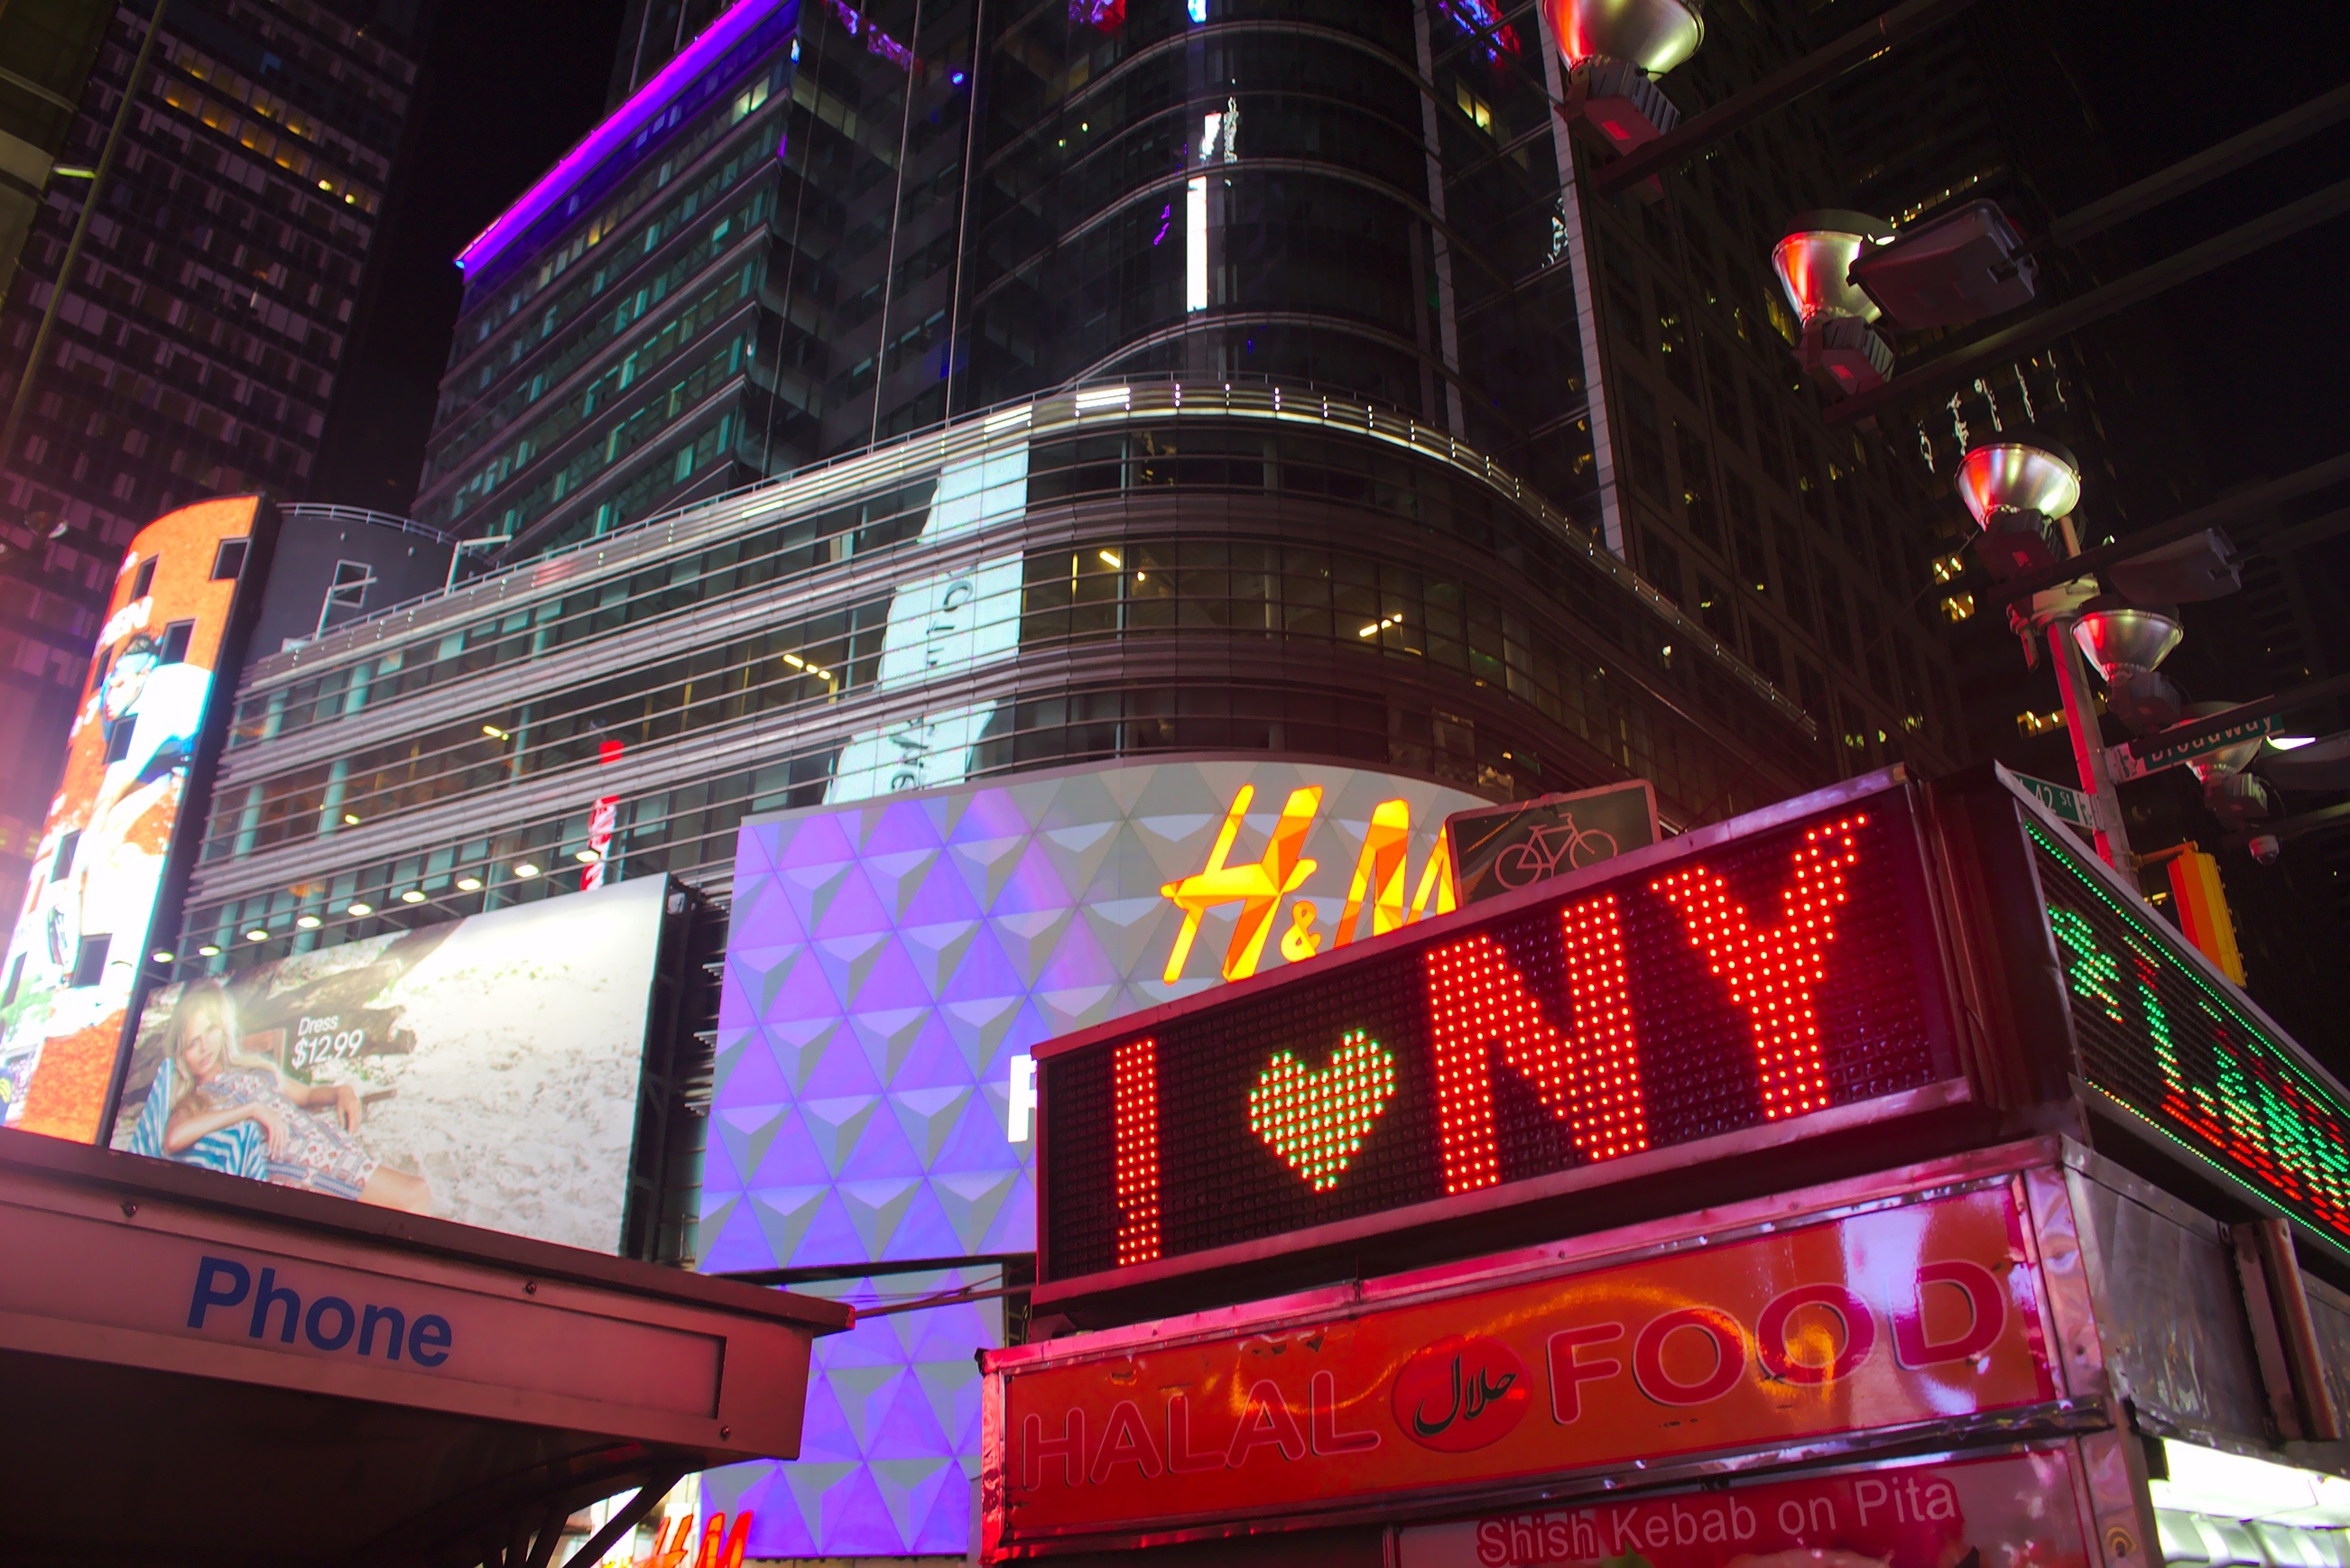
car, night, building, city, skyscraper, times square, advertising, manhattan, downtown, tourist, travel, sign, tourism, signage, modern, stage, avenue, ny, new, commercial, york, midtown, ads, nightclub, billboards, display device, i love new york, led lights